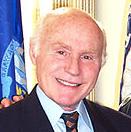
Age: 26